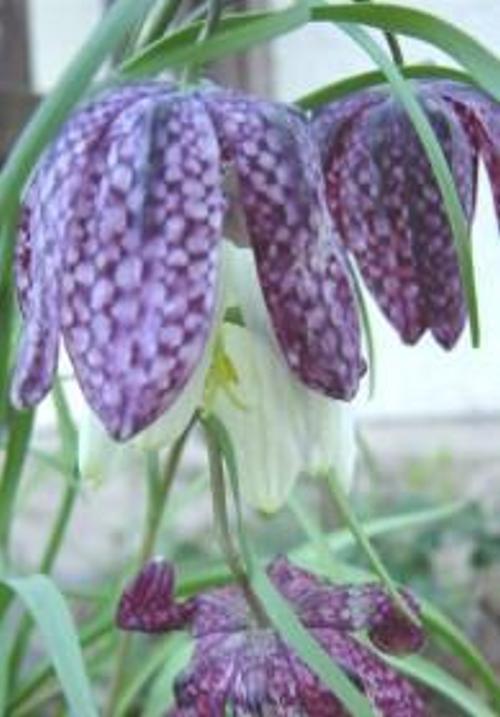
Flower: Fritillary